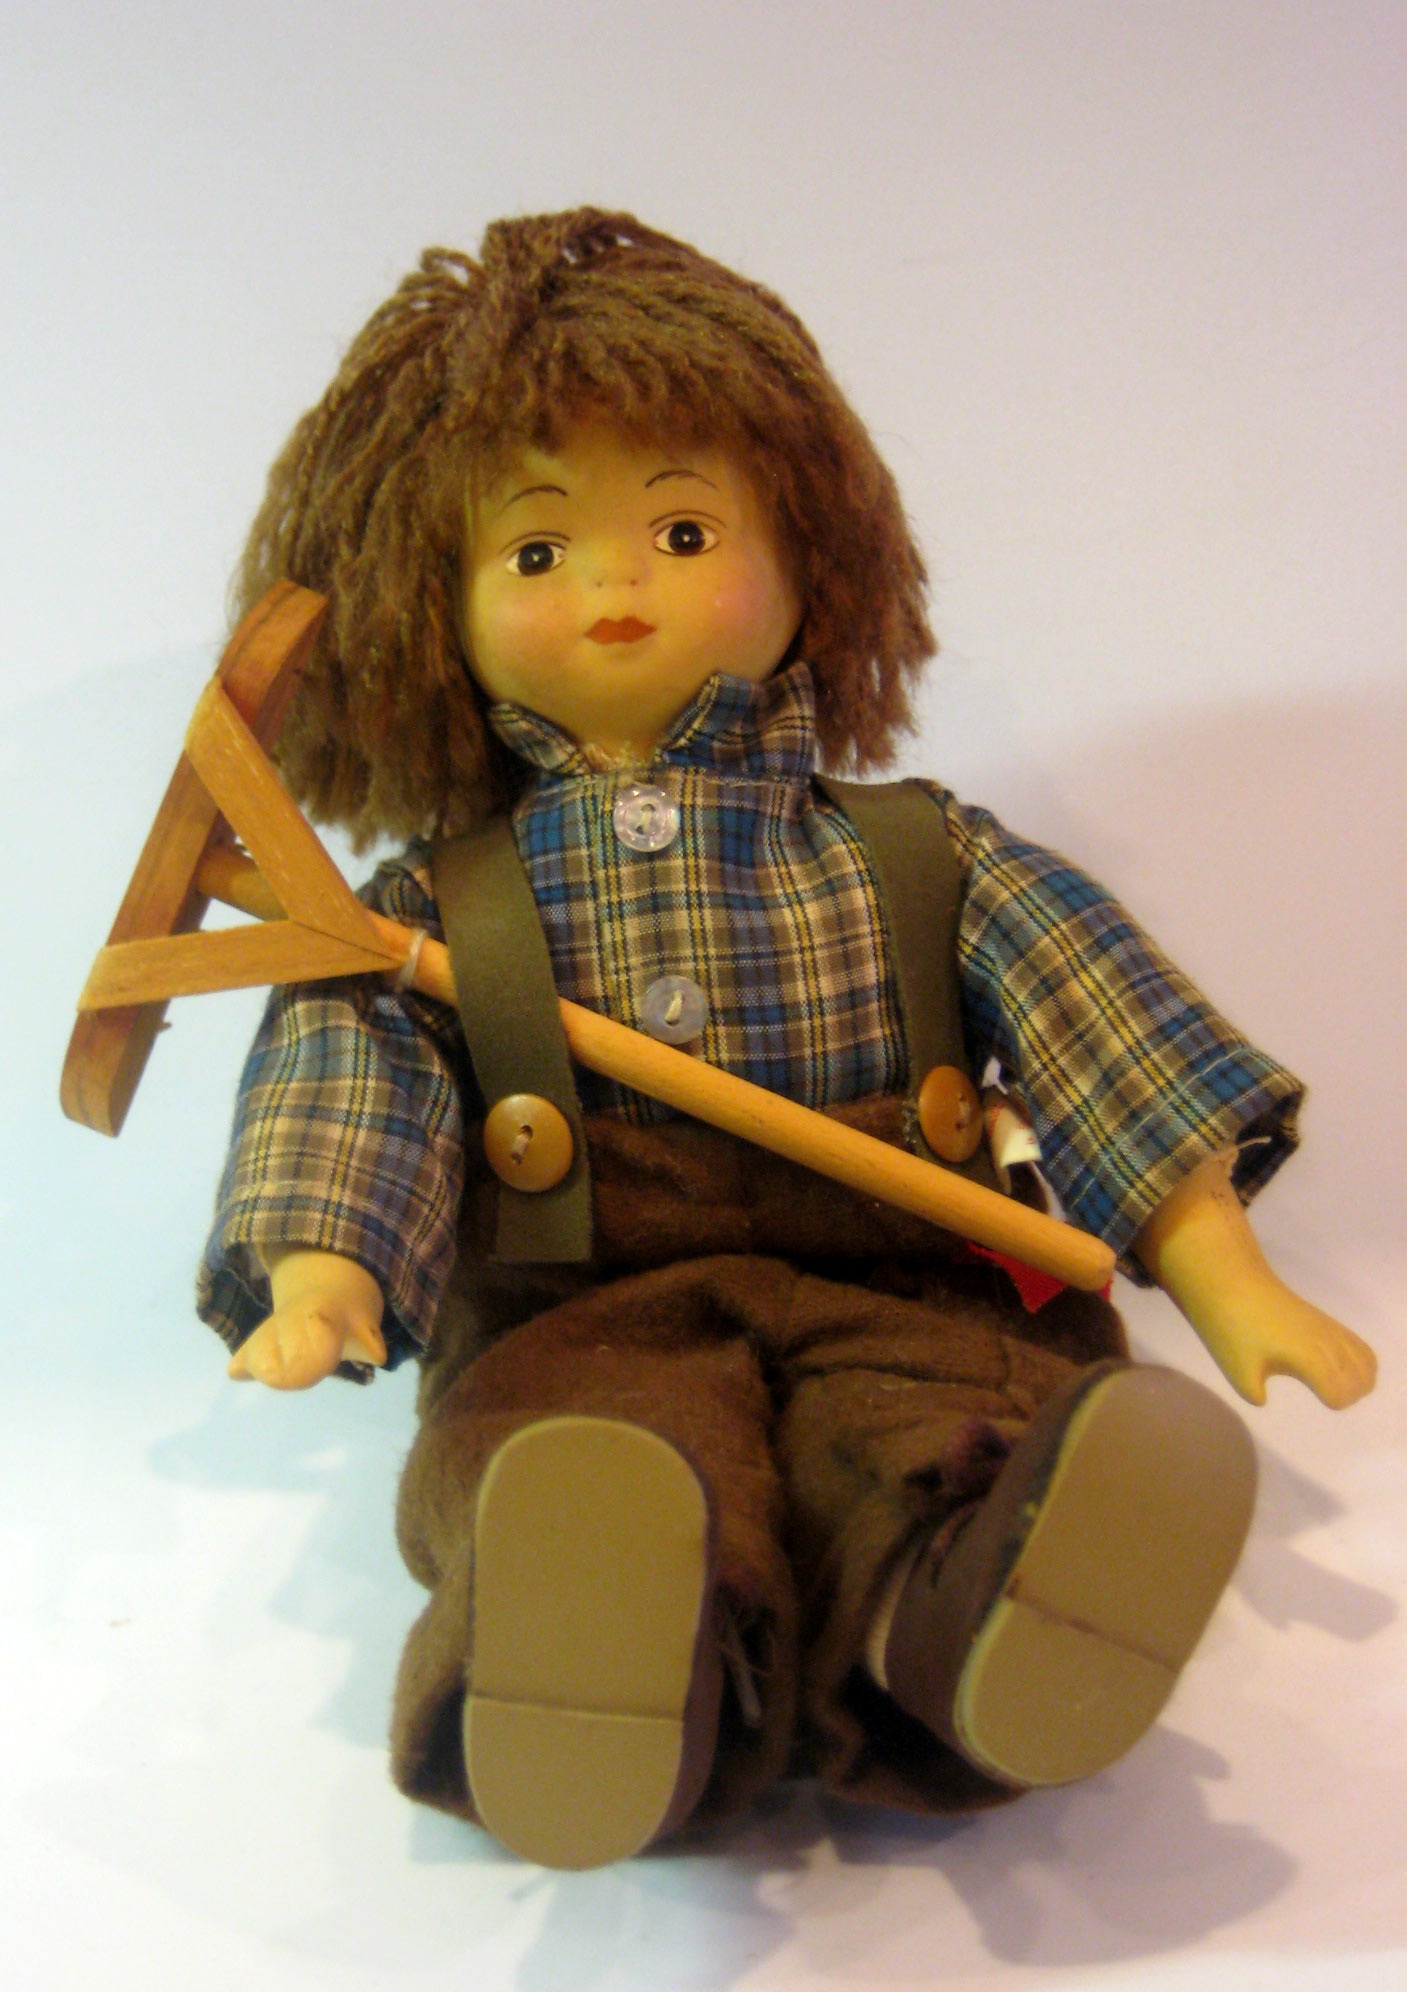
pattern, brown, toy, doll, figurine, gardener, porcelain doll, gardener doll, old doll